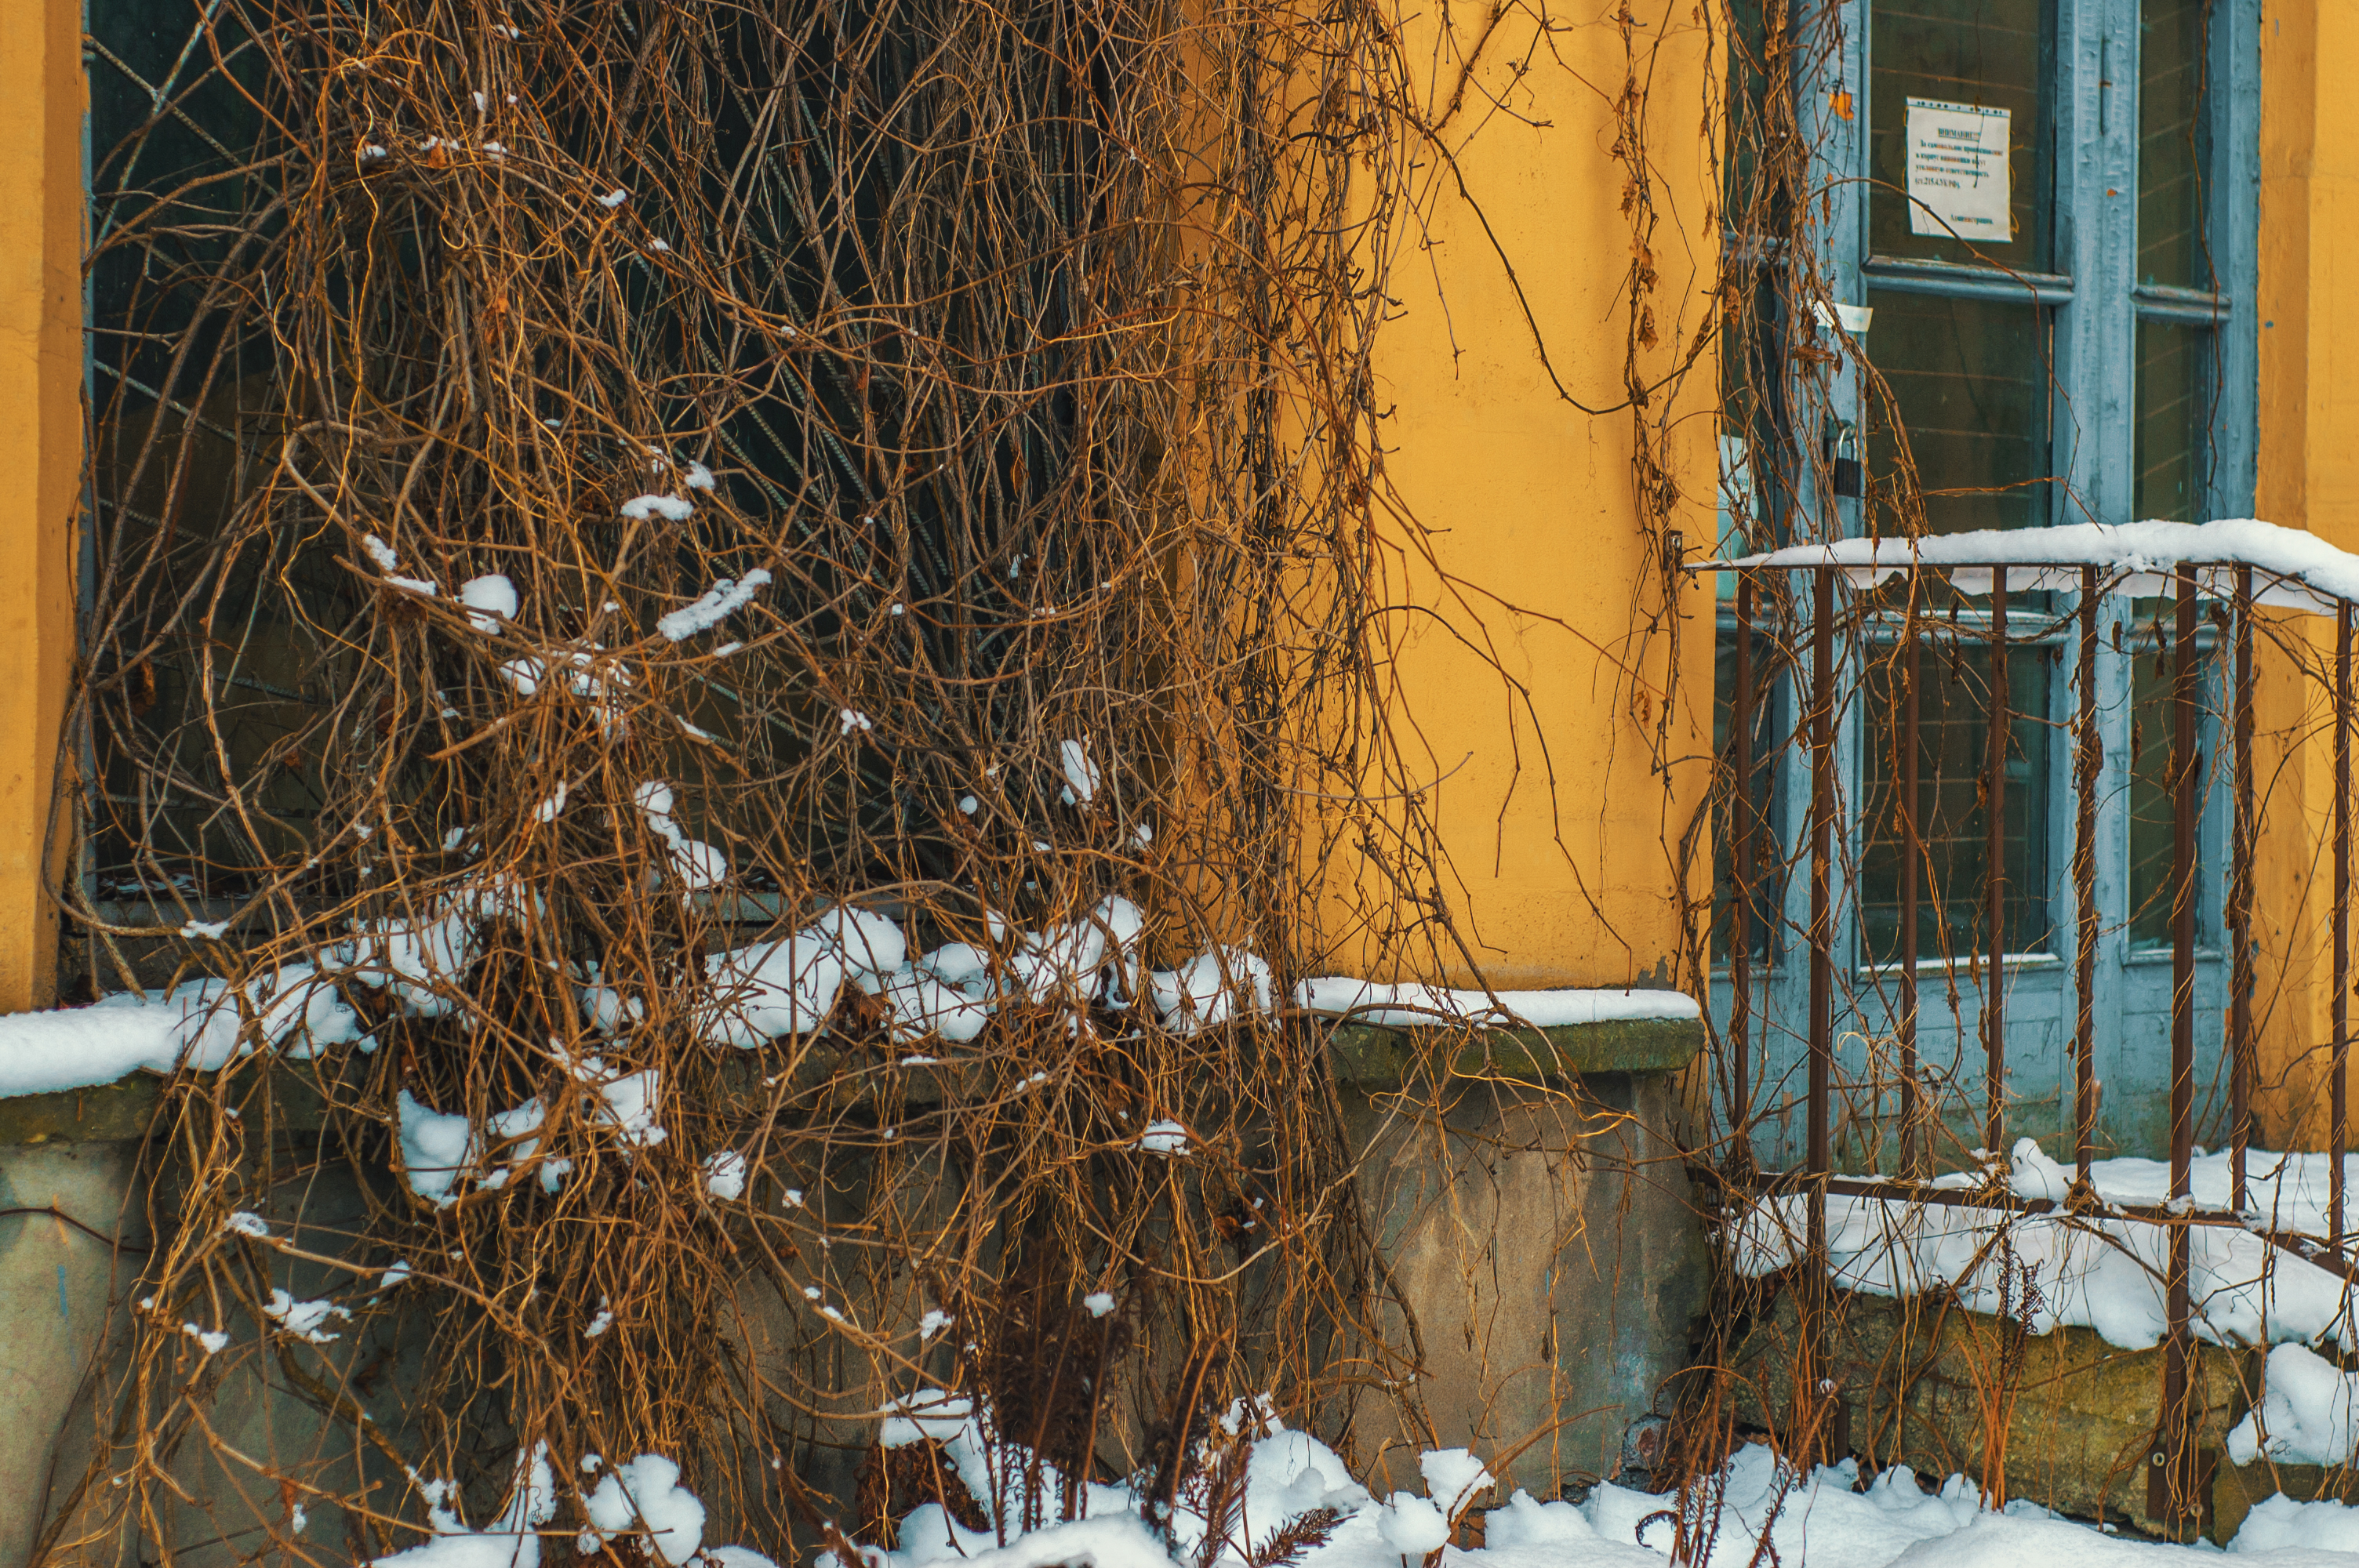
images, snow, window, wood, twig, branch, plant, sunlight, water, trunk, woody plant, Tints and shades, freezing, rectangle, building, house, grass, wire fencing, winter, frost, metal, facade, chain link fencing, fence, mesh, tree, reflection, shadow, precipitation, wire, home fencing, visual arts, plant stem, landscape, brick, glass, pattern